LaDue Reservoir

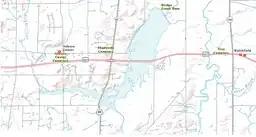
USGS Map of LaDue Reservoir

LaDue Reservoir is a reservoir located near Ohio State Route 44 and U.S. Route 422 in Auburn and Troy Townships in Geauga County, Ohio. Originally called the “Akron City Reservoir”, it was dedicated as the LaDue Reservoir on October 11, 1961, in honor of Wendell R. LaDue. The Geographic Names Information System recognized four variants names, including Akron City Reservoir, Bridge Creek Reservoir, Ladue Reservoir, and Wendell R. Ladue Reservoir.